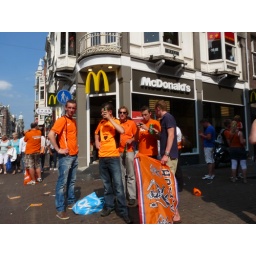
Group of men in orange tee shirts and carrying a flag standing at a street corner around Leidseplein.